United States Army Air Forces

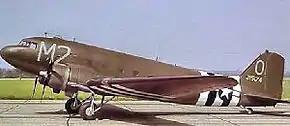
C-47 of the 438th Troop Carrier Group

The primary combat unit of the Army Air Forces for both administrative and tactical purposes was the group, an organization of three or four flying squadrons and attached or organic ground support elements, which was the rough equivalent of a regiment of the Army Ground Forces. The Army Air Forces fielded a total of 318 combat groups at some point during World War II, with an operational force of 243 combat groups in 1945.